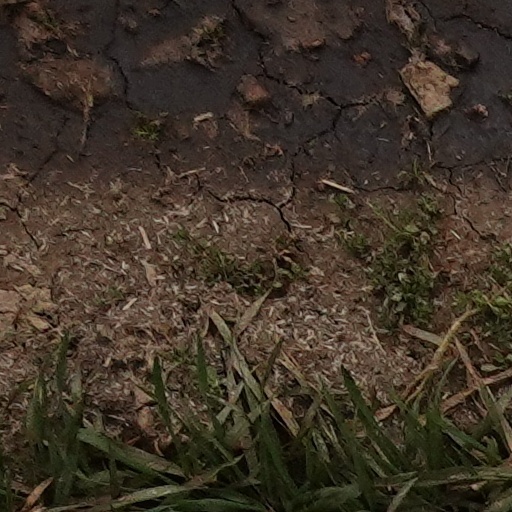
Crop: wheat